Mon language

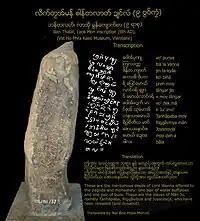
Ban Talat Mon inscription from Laos.

Mon is an important language in Burmese history. Until the 12th century, it was the lingua franca of the Irrawaddy valley—not only in the Mon kingdoms of the lower Irrawaddy but also of the upriver Pagan Kingdom of the Bamar people. Mon, especially written Mon, continued to be a prestige language even after the fall of the Mon kingdom of Thaton to Pagan in 1057. King Kyansittha of Pagan (r. 1084–1113) admired Mon culture and the Mon language was patronized.